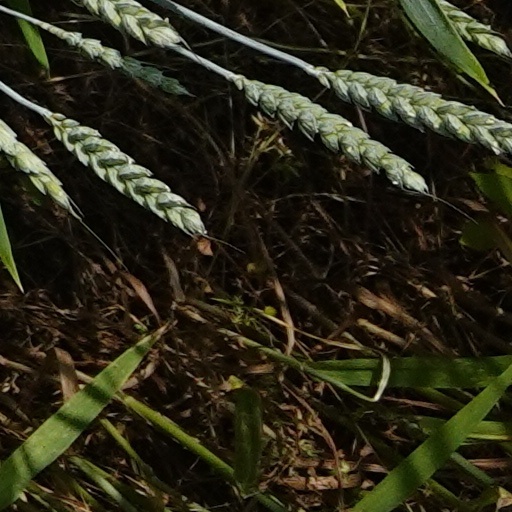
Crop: wheat